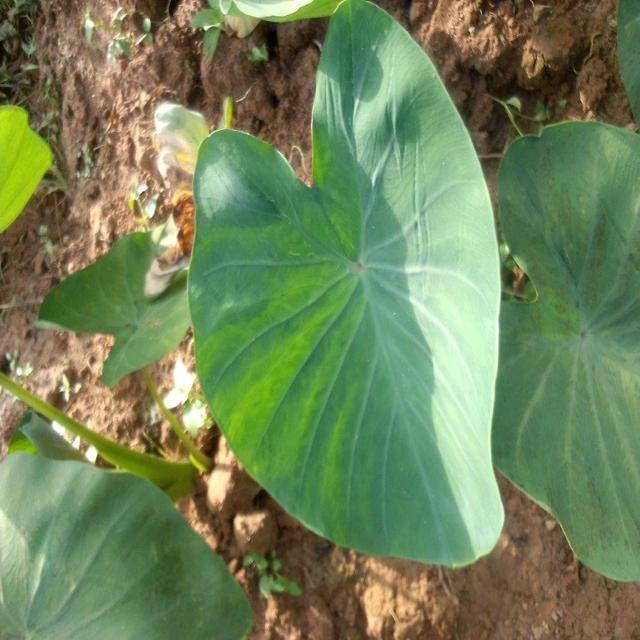
Label: Healthy